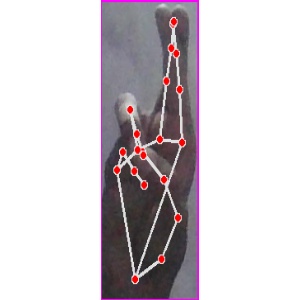
अक्षर: र